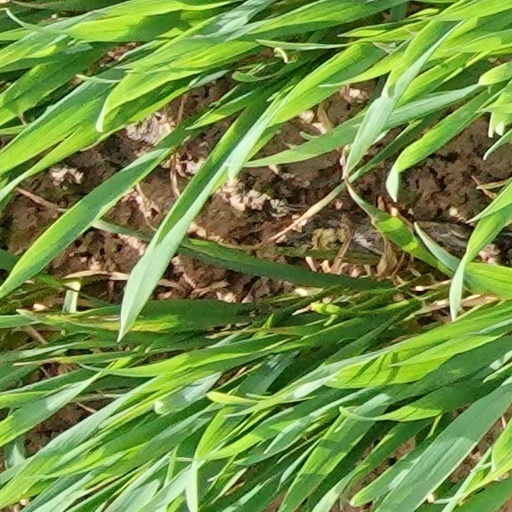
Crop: wheat